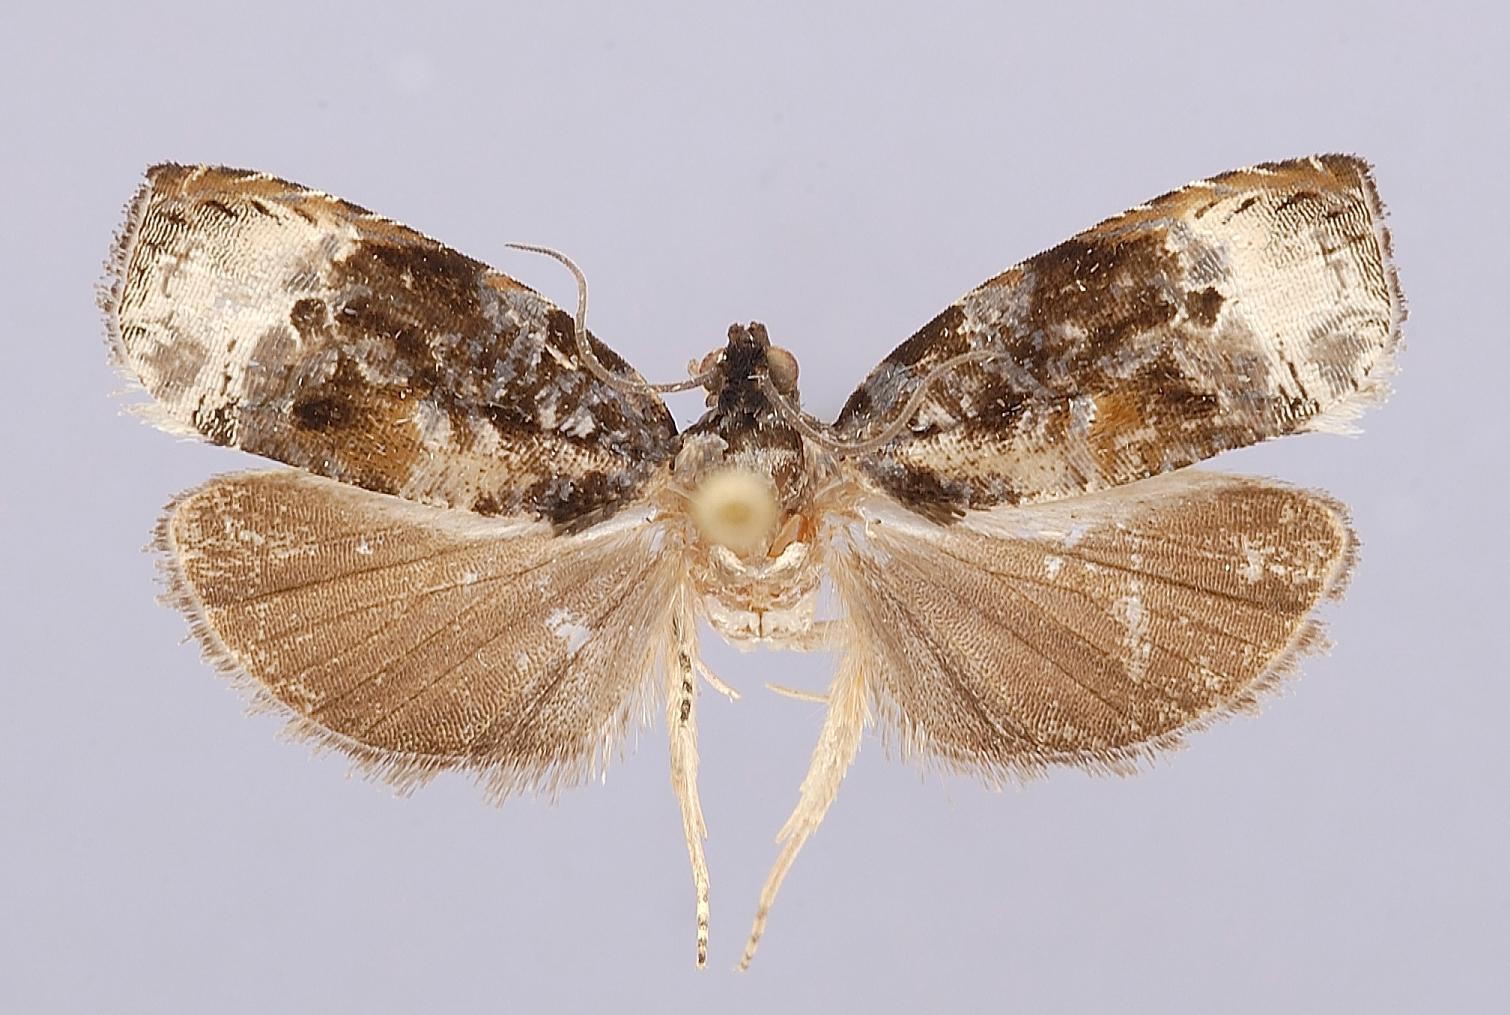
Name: Hedya sunmoonlakensis
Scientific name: Hedya sunmoonlakensis Kawabe, 1993
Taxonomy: Animalia, Arthropoda, Insecta, Lepidoptera, Tortricidae
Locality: Nantou Hsien, Sunmoonlake, 760 m, Nantou Hsien, Taiwan
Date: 20 Jun 1980 to 25 Jun 1980